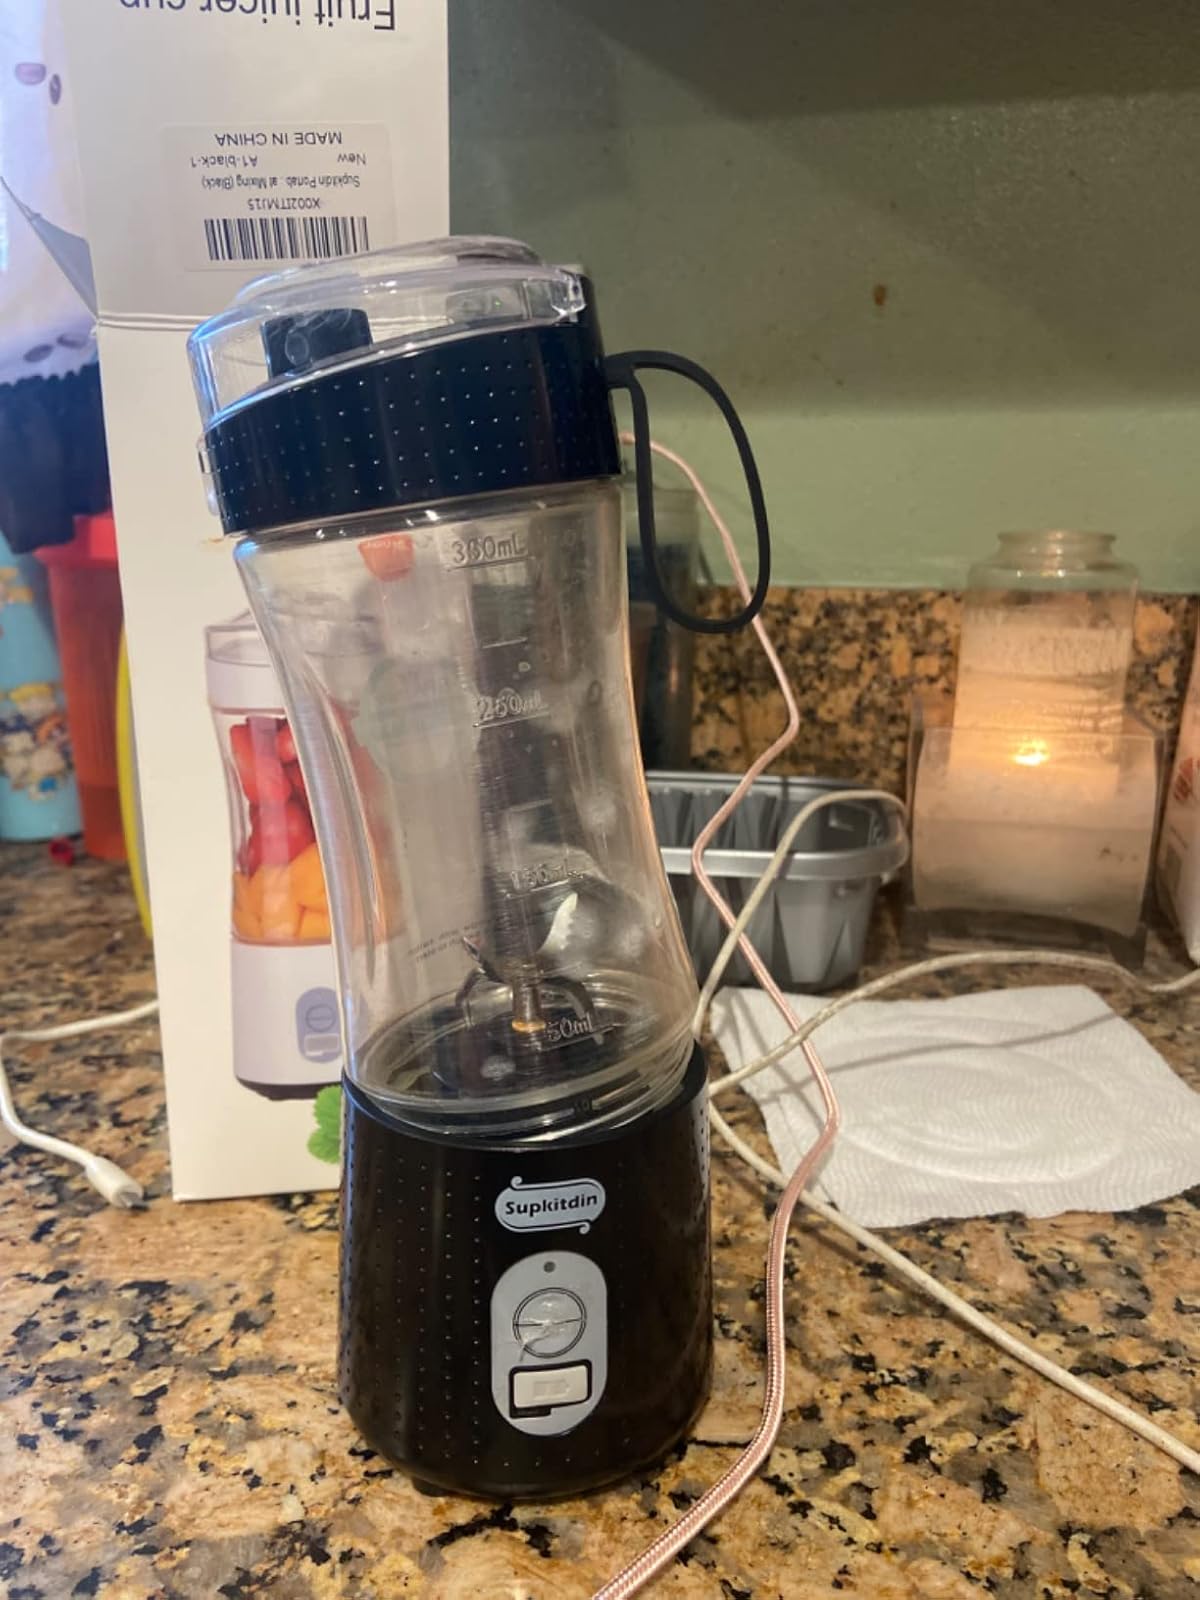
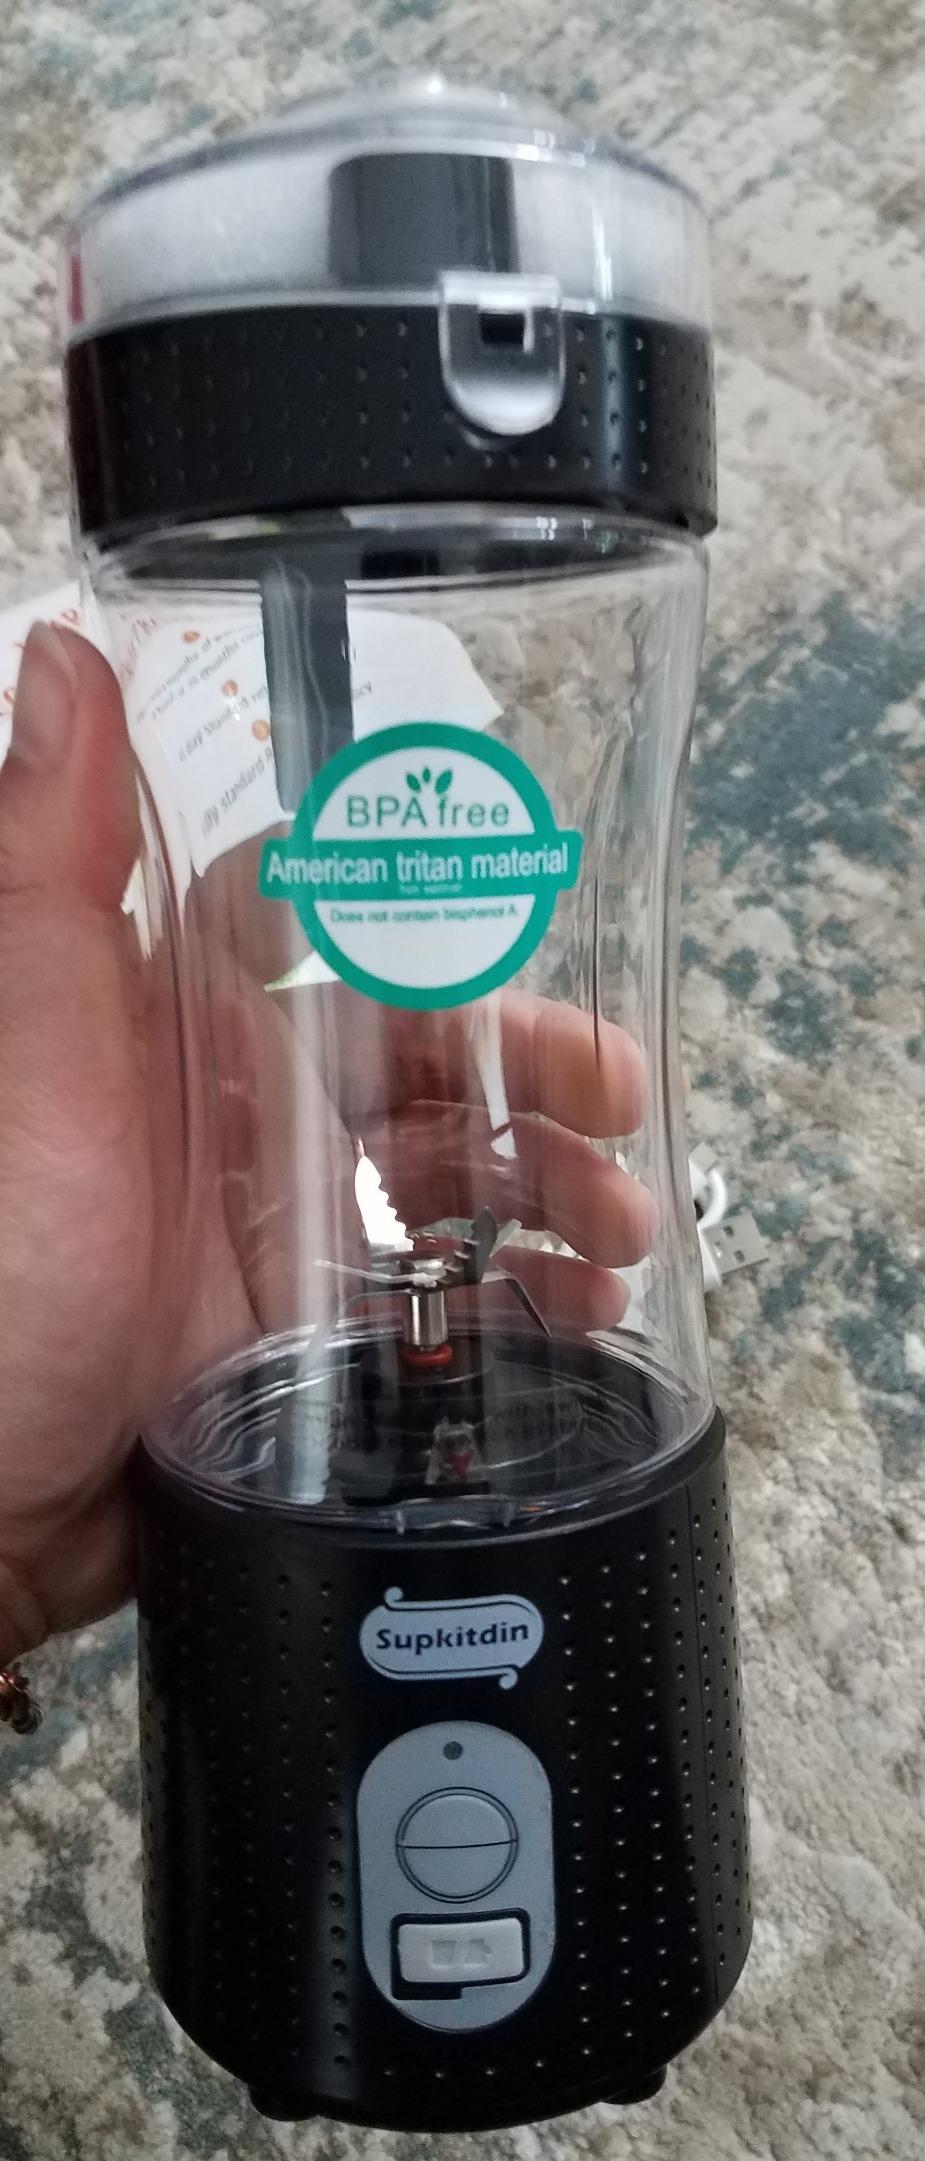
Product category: items_blender
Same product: yes